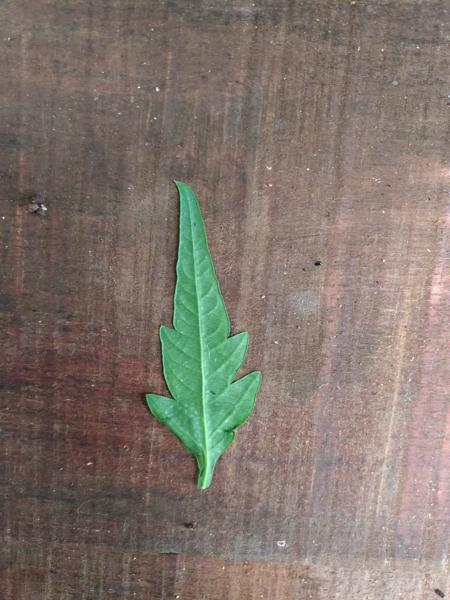
Plant: Balloon_Vine